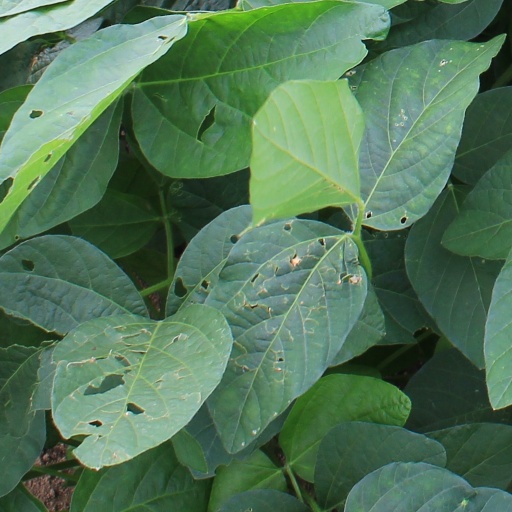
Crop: soybean